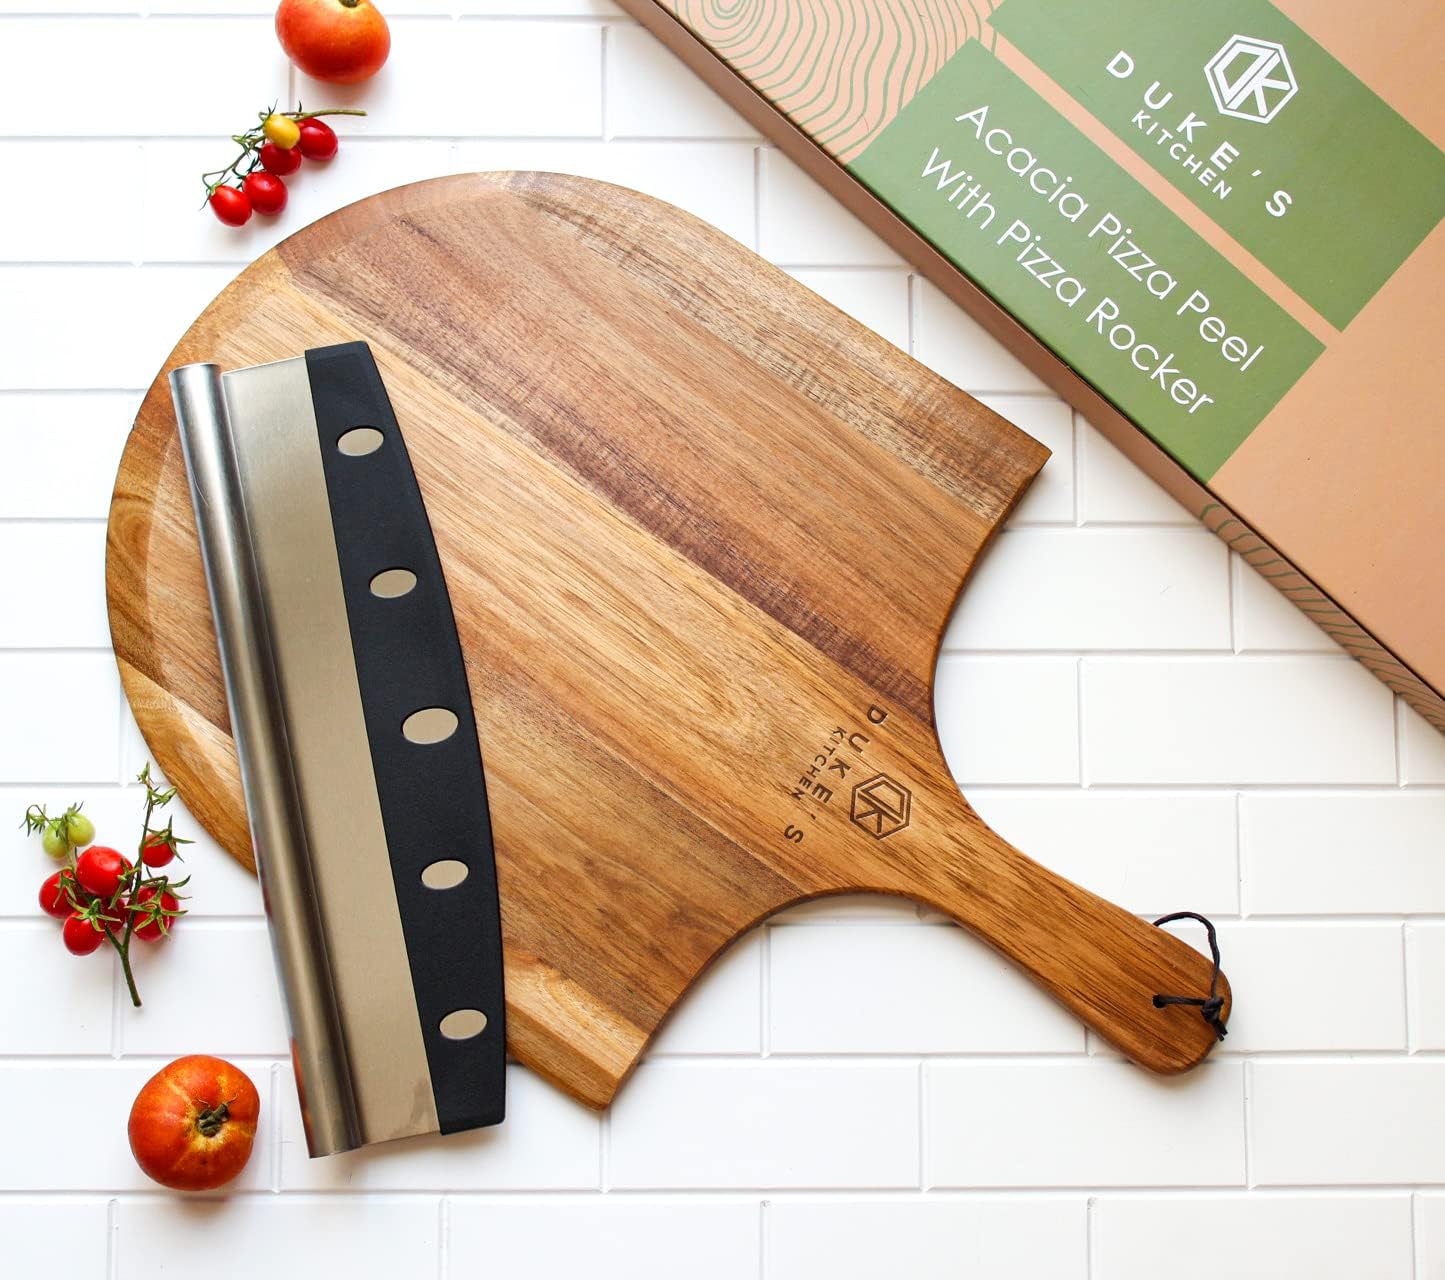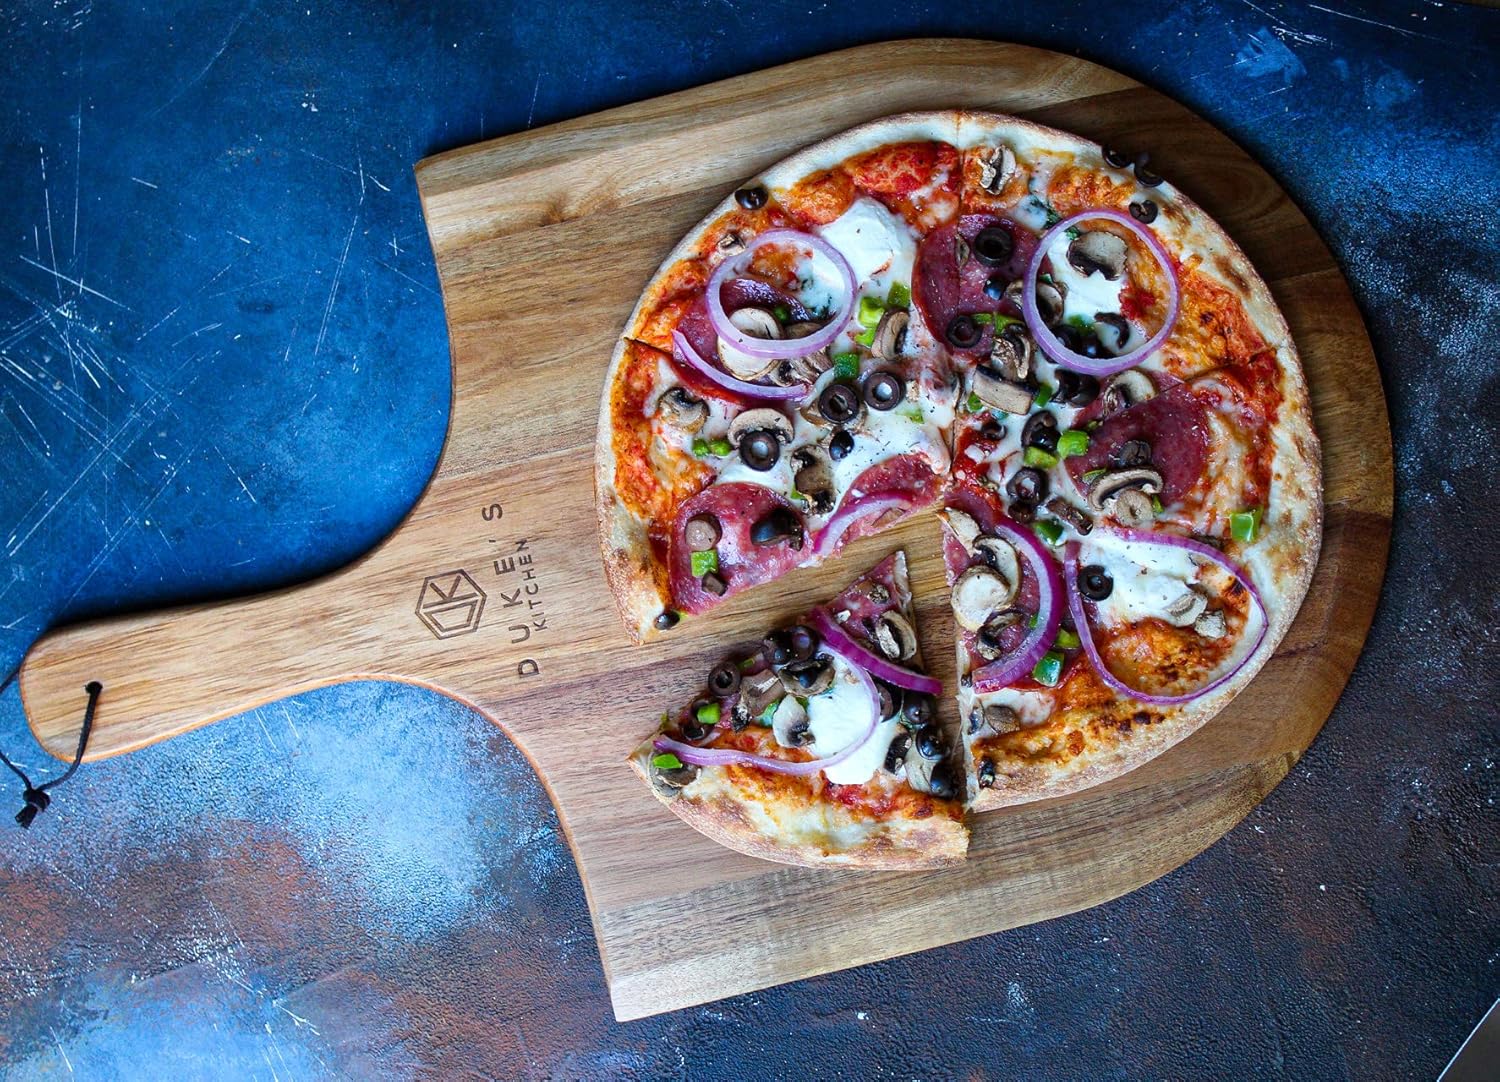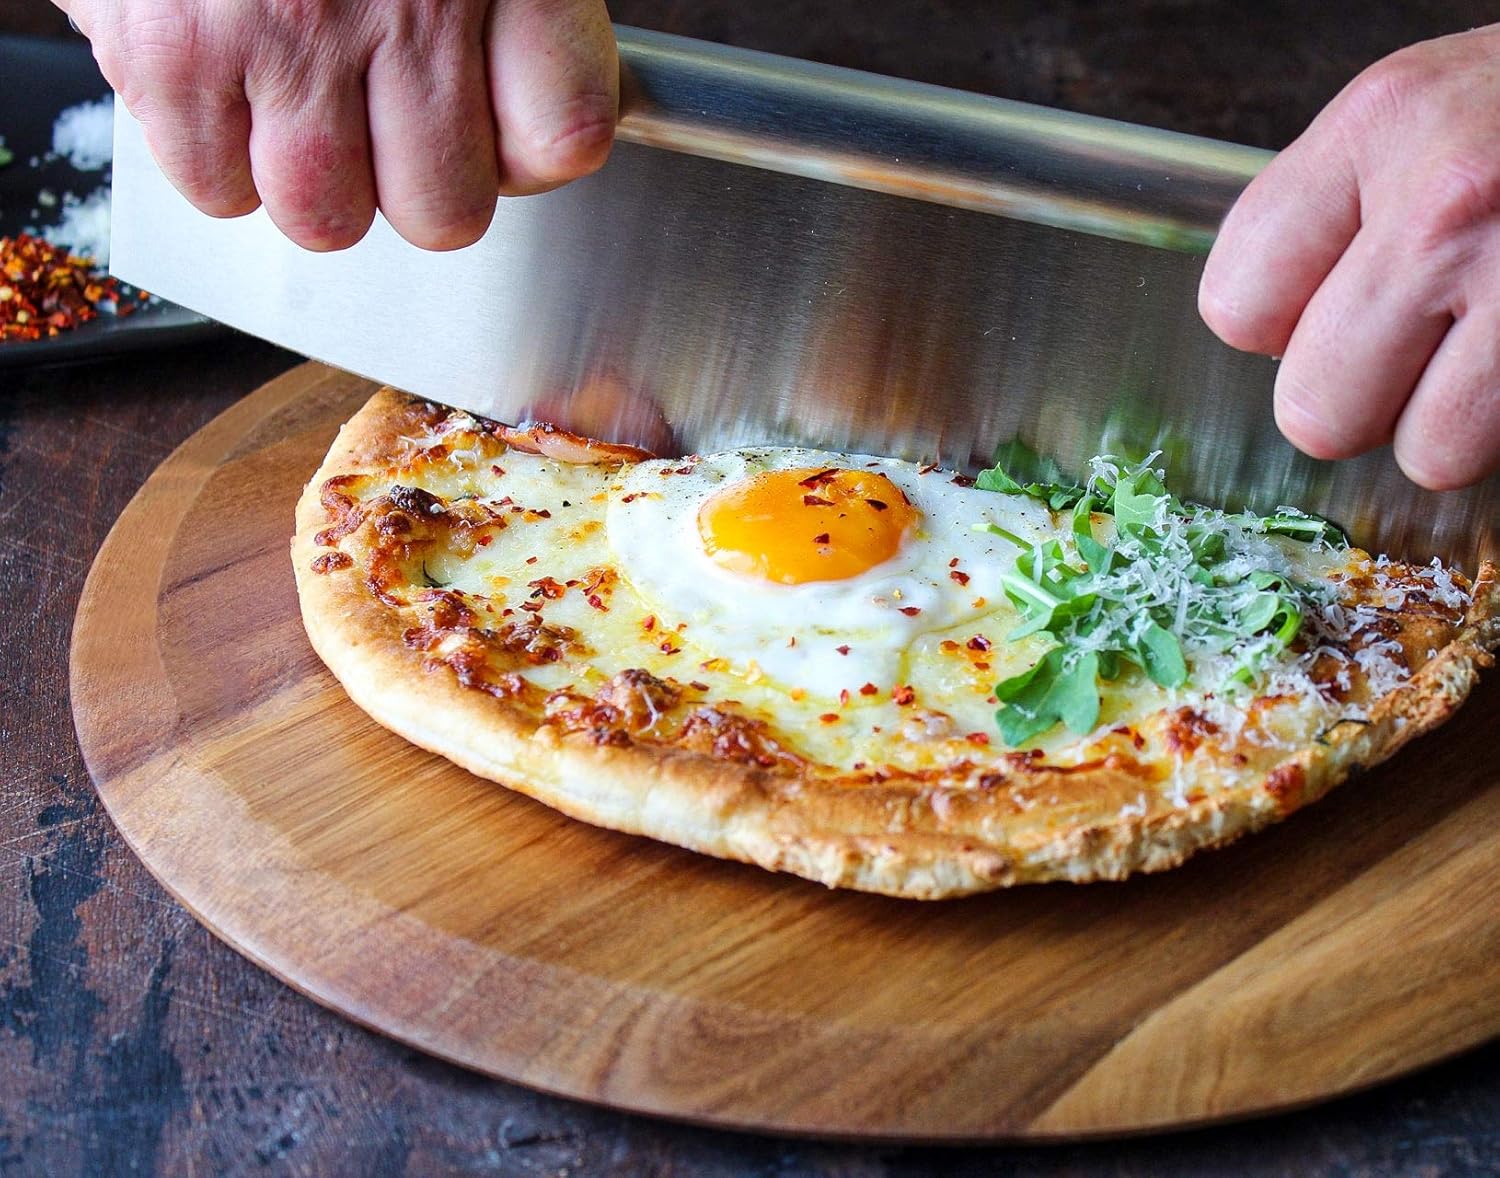
Premium Acacia Pizza Peel (Extra Large) and Rocker Blade Pizza Cutter Set, Pizza Peel 16 inch, Gourmet Wooden Pizza Paddle / Spatula / Board, Size 14" W x16" L, 22" L Overall including handle
Category: Amazon Home
GREAT GIFT IDEA Who doesn't love pizza? You can gift this beautiful yet large pizza peel for the chef of the family. This acacia wood pizza peel also makes the perfect kitchen decor when not being used. This will be the perfect gift for family members, friends, or anyone who loves pizza. Every time they pull this out to use it they will think of your thoughtful gift! Care instructions: The best way to clean the wood surface is with a damp sponge or cloth. You also have the option to wash it in warm, soapy water.We recommend not soaking the peel in water to prevent cracking or warping.Air dry on a dish rack, or hang it up the cupboard.Re-oiling your peel every 4- 6 months with a food grade wood oil is highly recommended. After washing and thoroughly drying the peel, use cloth to apply oil in an even layer over the wood and let it soak overnight or for a few hours.Never put the peel in the dishwasher.PLEASE NOTEBecause our boards are made from natural wood, each one is unique. There might be a slight variation in color or grain from the picture shown in our listing. The best way to clean the wood surface is with a damp sponge or cloth. You also have the option to wash it in warm, soapy water. We recommend not soaking the peel in water to prevent cracking or warping.Air dry on a dish rack, or hang it up the cupboard.Re-oiling your peel every 4- 6 months with a food grade wood oil is highly recommended. After washing and thoroughly drying the peel, use cloth to apply oil in an even layer over the wood and let it soak overnight or for a few hours.Never put the peel in the dishwasher.PLEASE NOTEBecause our boards are made from natural wood, each one is unique. There might be a slight variation in color or grain from the picture shown in our listing. We recommend not soaking the peel in water to prevent cracking or warping. Air dry on a dish rack, or hang it up the cupboard.Re-oiling your peel every 4- 6 months with a food grade wood oil is highly recommended. After washing and thoroughly drying the peel, use cloth to apply oil in an even layer over the wood and let it soak overnight or for a few hours.Never put the peel in the dishwasher.PLEASE NOTEBecause our boards are made from natural wood, each one is unique. There might be a slight variation in color or grain from the picture shown in our listing. Air dry on a dish rack, or hang it up the cupboard. Re-oiling your peel every 4- 6 months with a food grade wood oil is highly recommended. After washing and thoroughly drying the peel, use cloth to apply oil in an even layer over the wood and let it soak overnight or for a few hours.Never put the peel in the dishwasher.PLEASE NOTEBecause our boards are made from natural wood, each one is unique. There might be a slight variation in color or grain from the picture shown in our listing. Re-oiling your peel every 4- 6 months with a food grade wood oil is highly recommended. After washing and thoroughly drying the peel, use cloth to apply oil in an even layer over the wood and let it soak overnight or for a few hours. Never put the peel in the dishwasher.PLEASE NOTEBecause our boards are made from natural wood, each one is unique. There might be a slight variation in color or grain from the picture shown in our listing. Never put the peel in the dishwasher. PLEASE NOTE Because our boards are made from natural wood, each one is unique. There might be a slight variation in color or grain from the picture shown in our listing.
Features: [GORGEOUS ACACIA WOOD] Acacia is a natural hard wood that is becoming trendy and popular for use in pizza peels and cutting boards. Acacia has been a prized wood because of it’s beauty and strength. Knives will dull faster on bamboo vs acacia or other hard woods. | [MULTI-PURPOSE FUNCTION] Transport your pizza to and from the oven/grill safely with our heavy-duty acacia wood pizza peel, large enough to accommodate any size pie. Beveled edge slips easily under pizza crust. You can also create a beautiful charcuterie board, it serves as a cutting board for your pizza, bread, fruits, or vegetable. | [BONUS PIZZA SLICER ($15 Value)] Never lose your pizza topping again! Rocker blade pizza cutter slices through with ease without pushing toppings off like roller cutters do. Rocker is great for cutting, chopping, dicing and mincing almost any food product in your kitchen! It comes with a black blade cover. | [PERFECT SIZE] Pizza Peel- 22"(long including 6.3" long handle) x 14"(wide) x 0.6"(thick). Pizza Slicer -13.7"x3.5". The peel can easily accommodate large size pizza. The peel and slicer come in a beautiful gift box! | [100% MONEY BACK GURANTEE] Pizza peel and rocker set is backed by 100% guarantee that you are fully satisfied with your product or receive your money back.